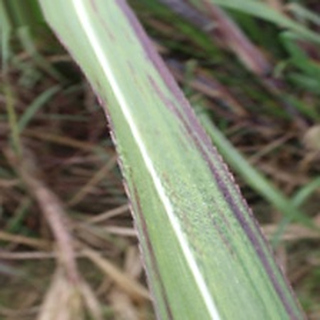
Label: sugarcane_bacterial_blight